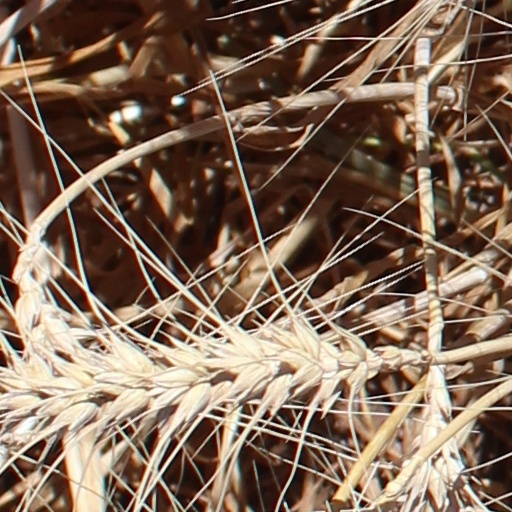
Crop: wheat